Christianization of Goa

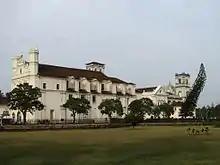
A view of the Se Cathedral

In 1534, Goa was made a diocese and in 1557 an archdiocese. The Archbishop of Goa was the most important ecclesiastic of the East, and was from 1572 called the "Primate of the East". The Portuguese rulers implemented state policies encouraging and even rewarding conversions among Hindu subjects. Conversion was aided by the Portuguese economic and political control over the Hindus, who were vassals of the Portuguese crown.